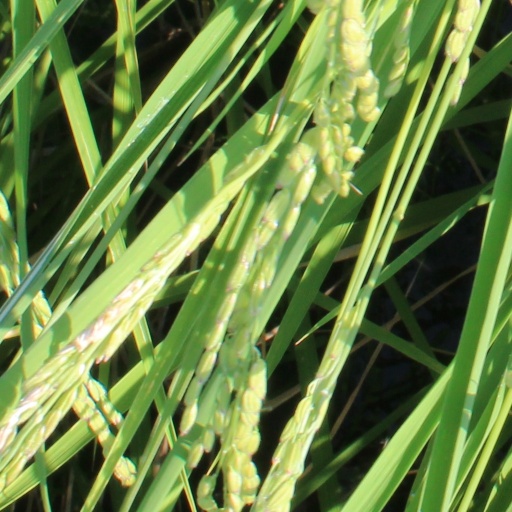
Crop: rice